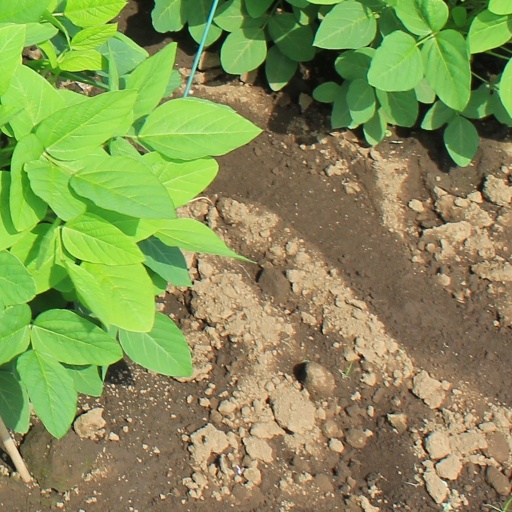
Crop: soybean